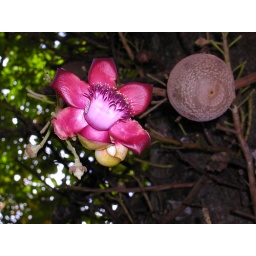
The flowers of this tree mature into a spherical woody fruit about 6 to 10 inches in diameter.